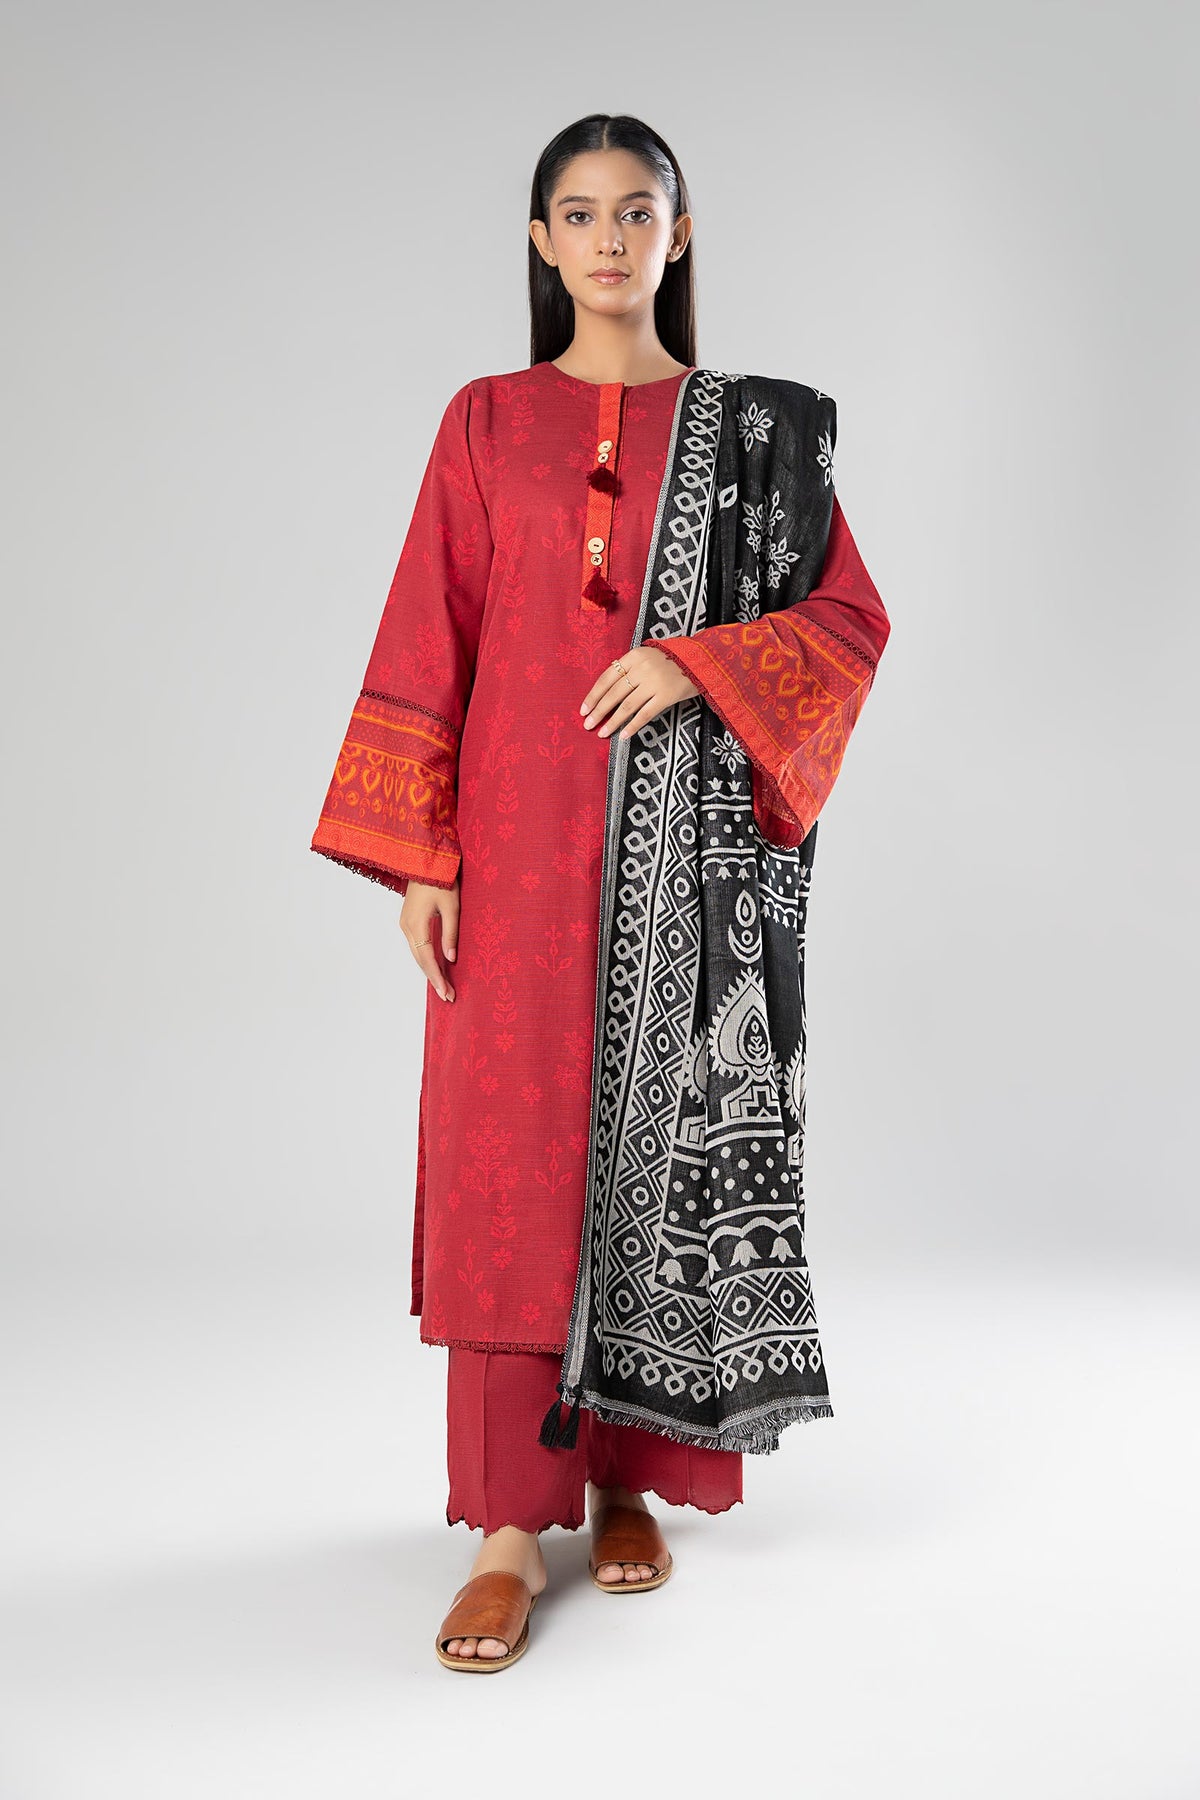
red multi embroidered cotton suit